Sundance TV

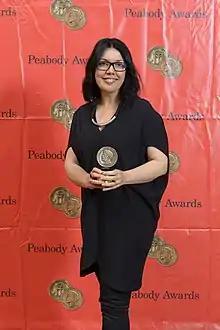
Sundance TV President Sarah Barnett at the 73rd Annual Peabody Awards with Peabody for "The Returned".

On January 27, 2014, it was announced that the Sundance Channel would rebrand as Sundance TV on February 1, 2014. 2014 featured the channel's fourth miniseries "The Honourable Woman", the channel's second solely owned original scripted series "The Red Road", the new reality series "Loredana, ESQ", and the second seasons of "Rectify", "The Writers' Room", and "The Returned".